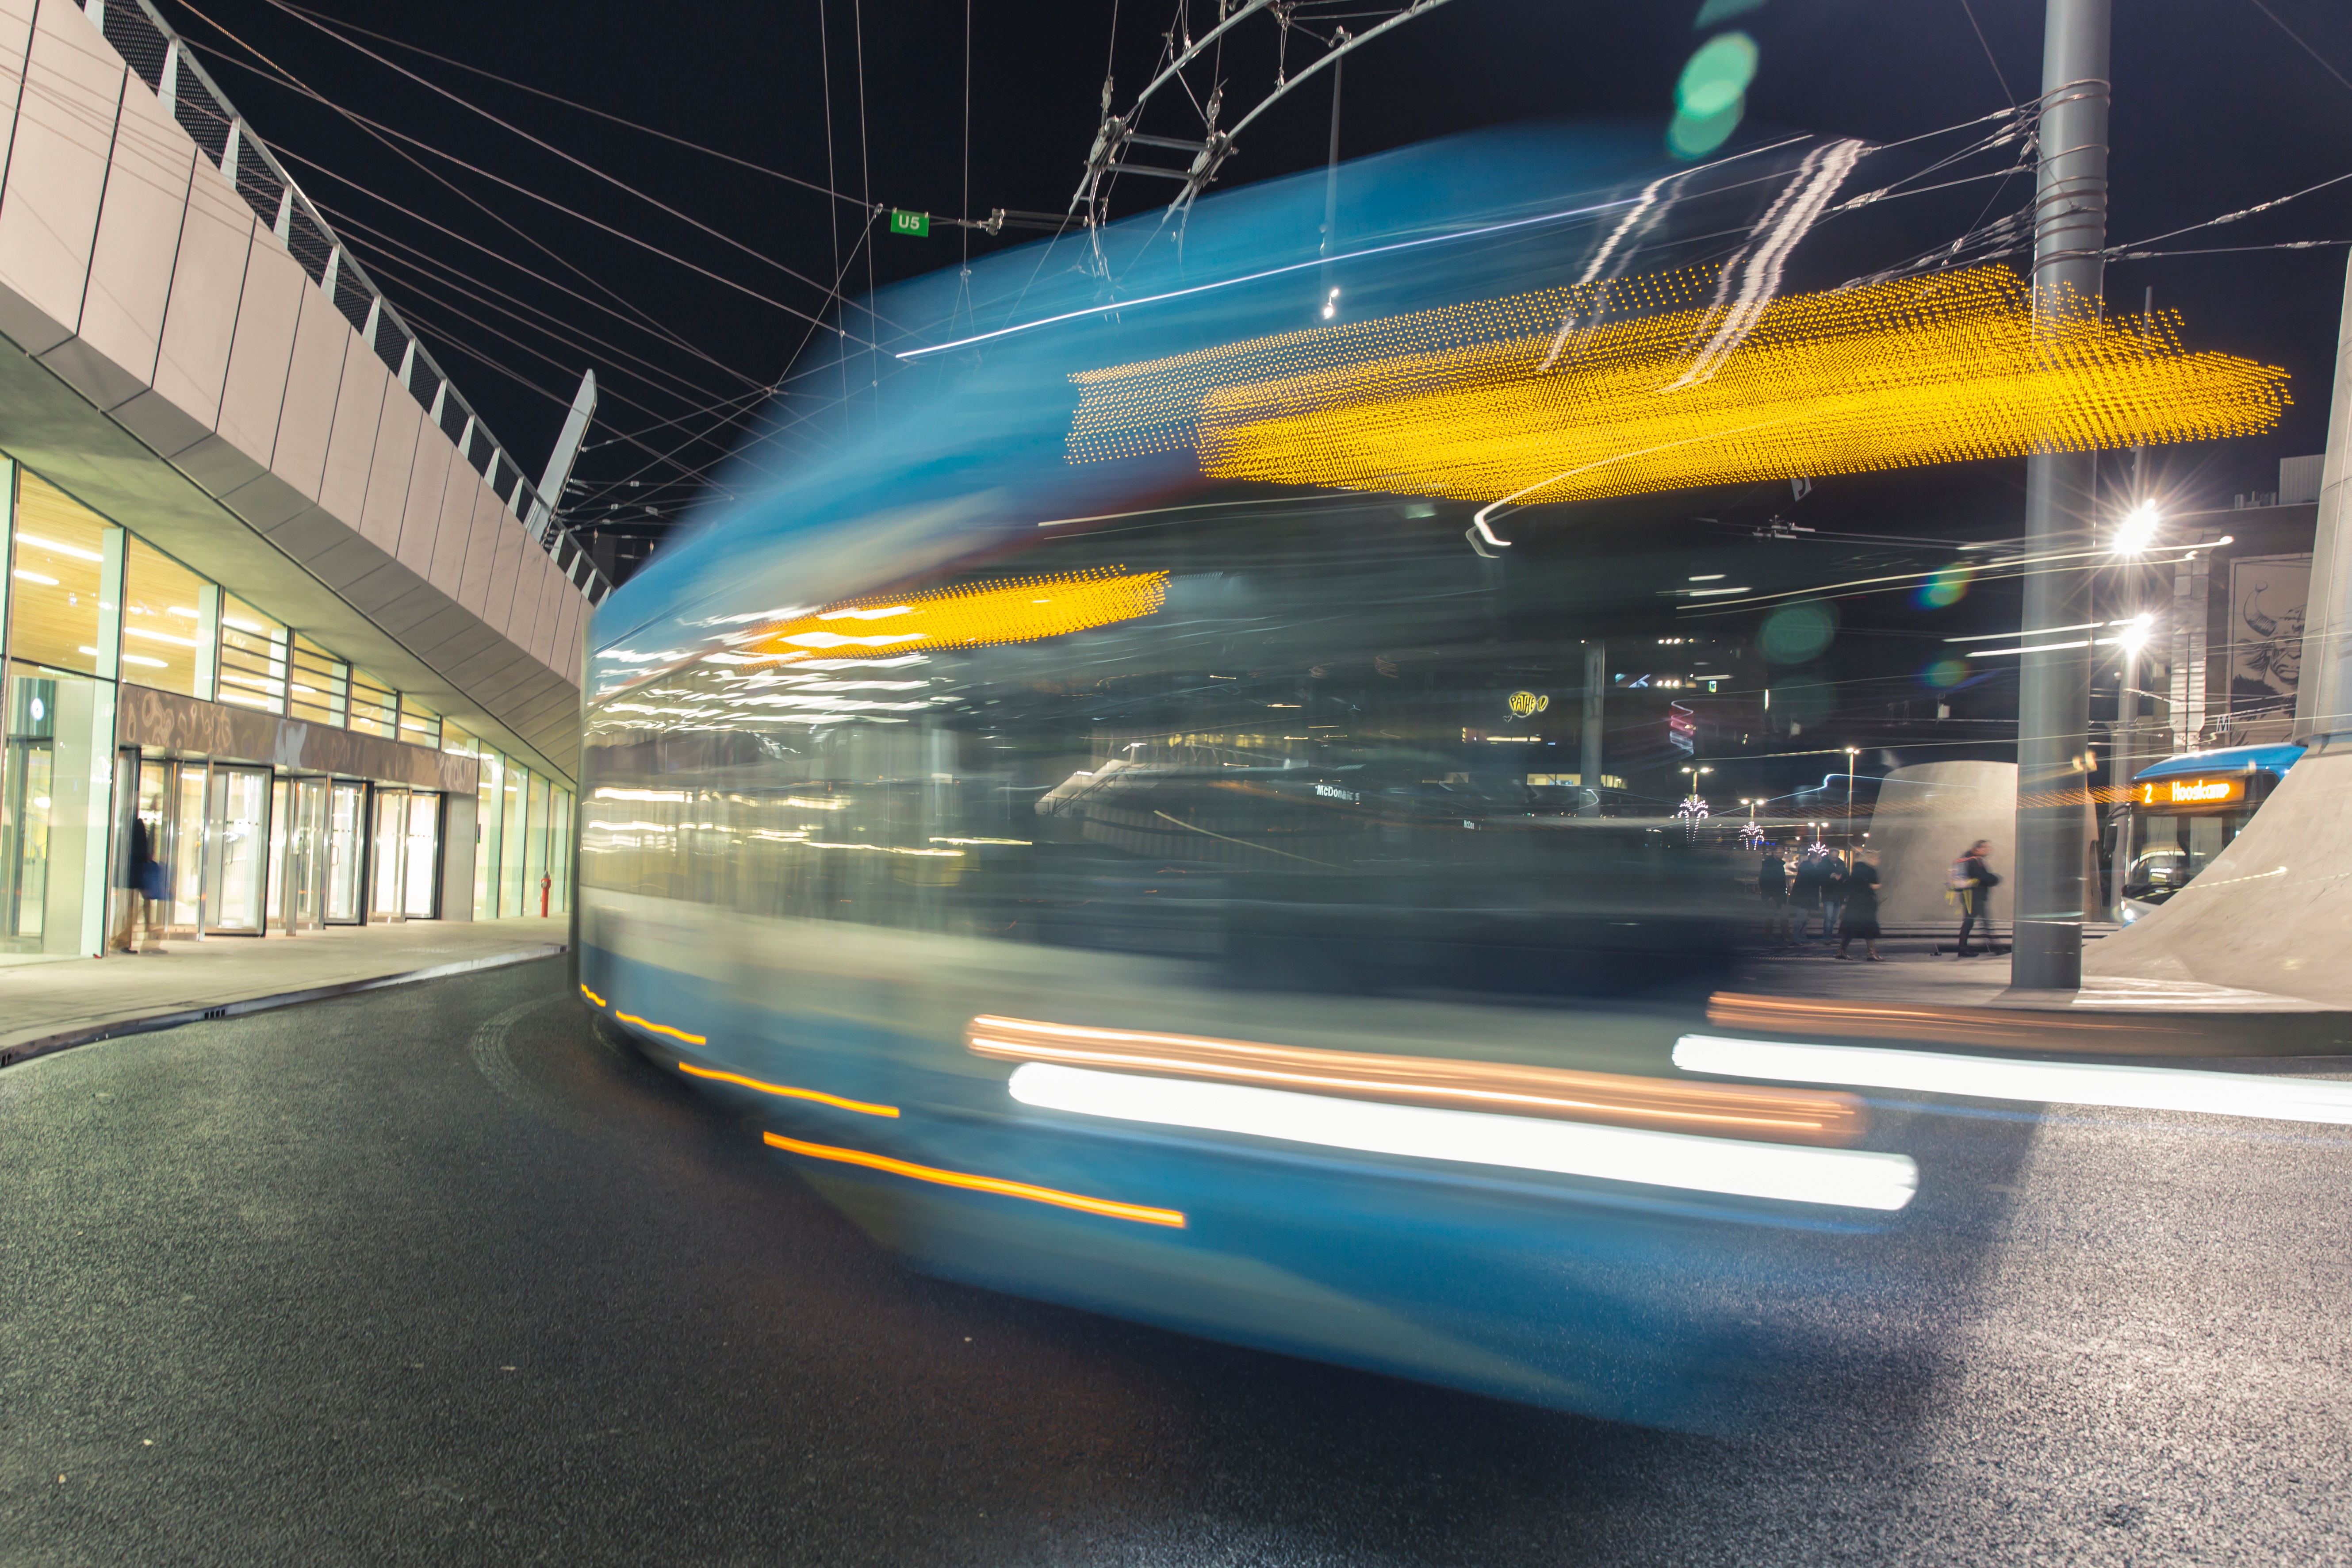
transport, vehicle, color, public transport, atmosphere of earth